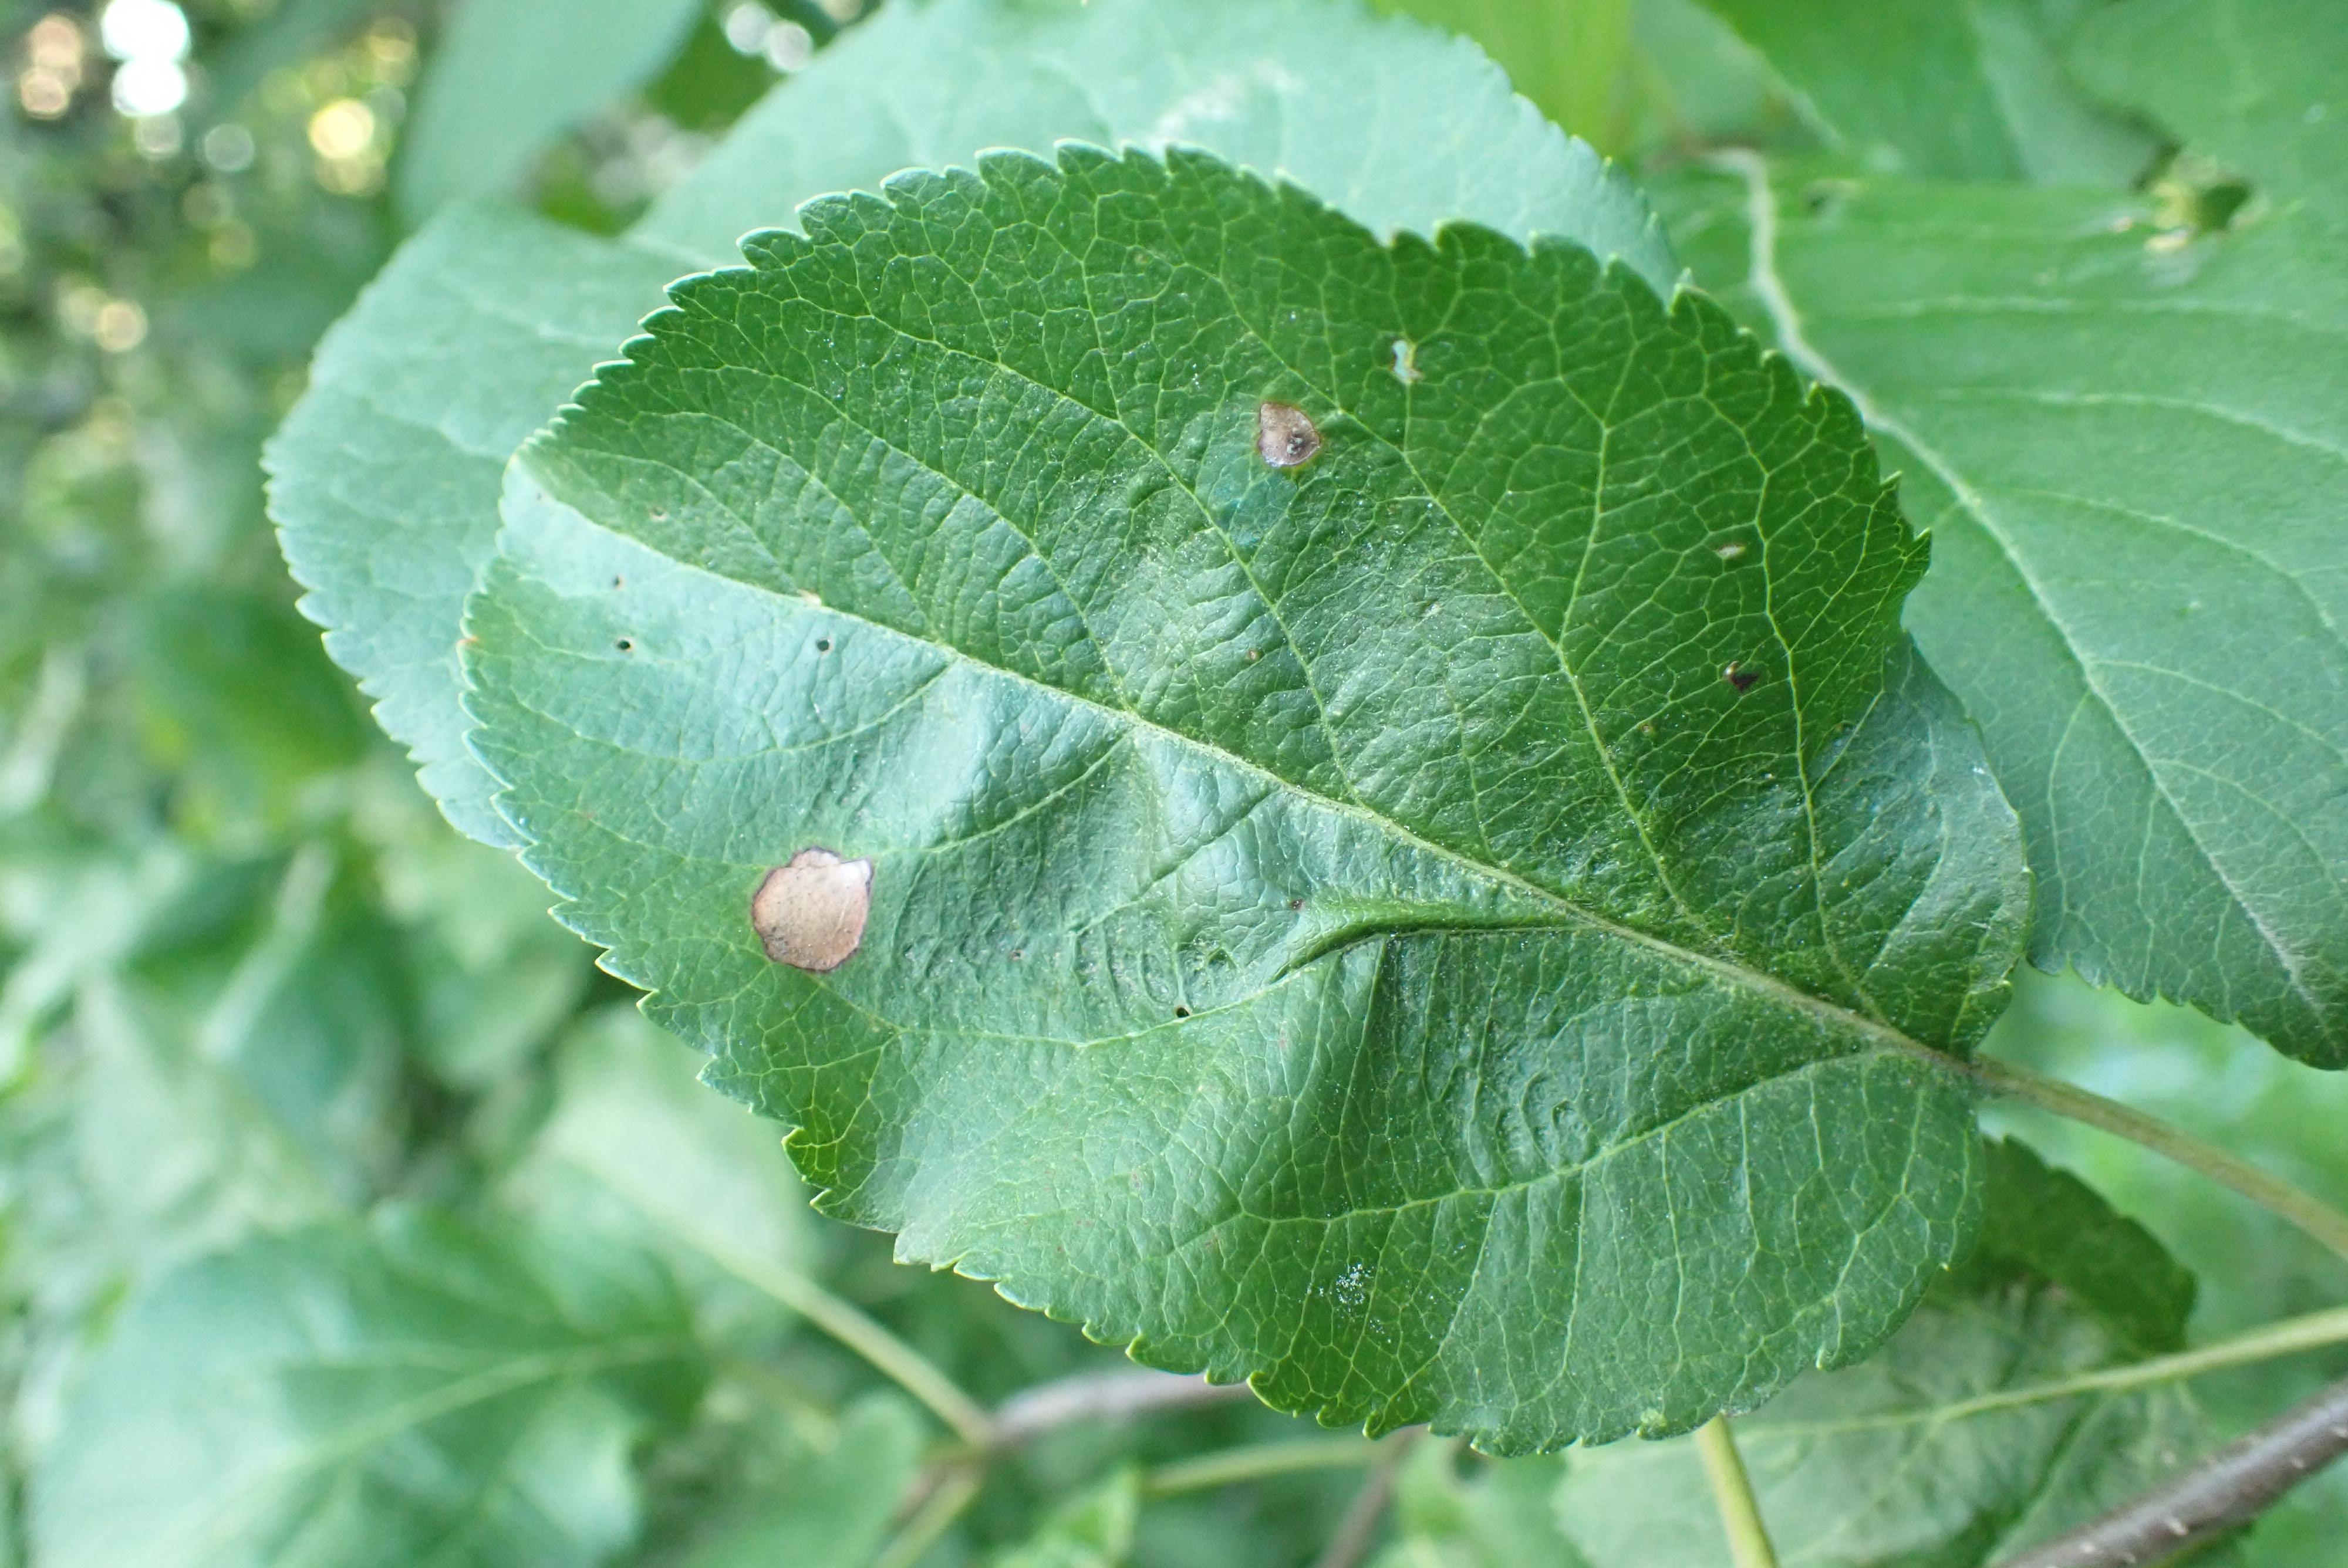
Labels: frog_eye_leaf_spot